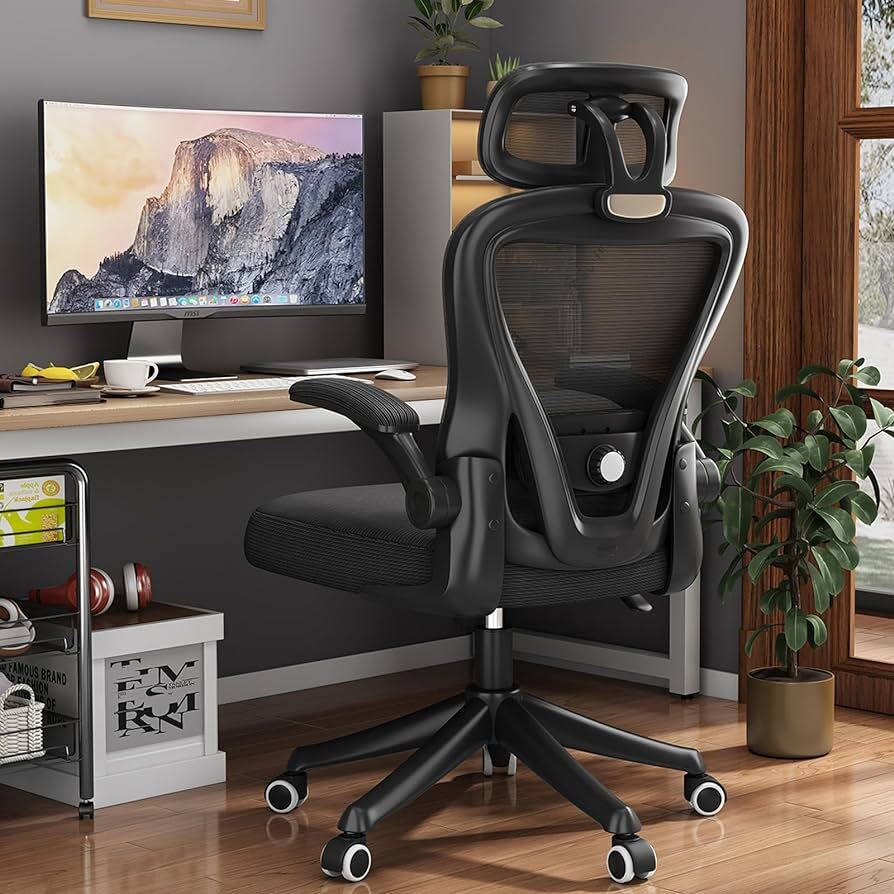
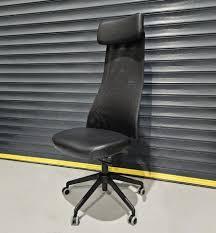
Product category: items_chair
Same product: no